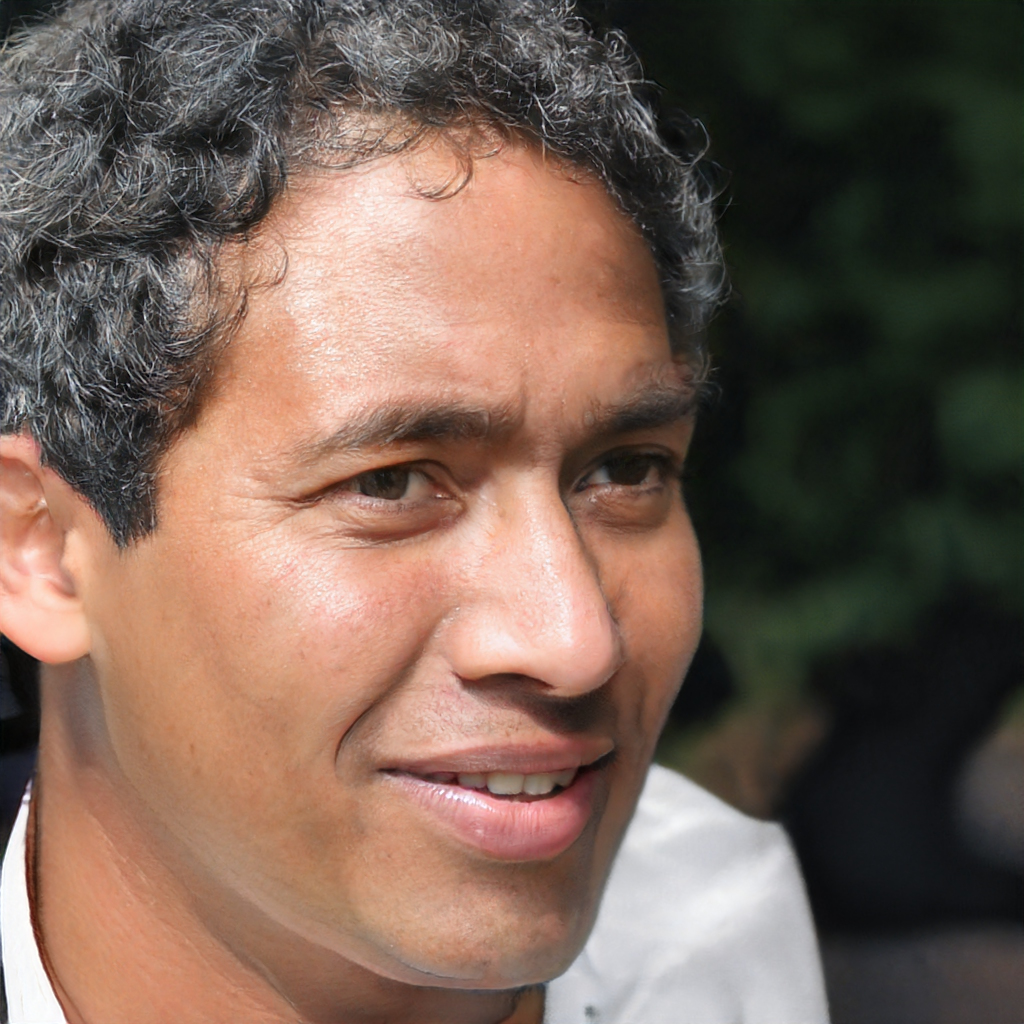
Label: Colored